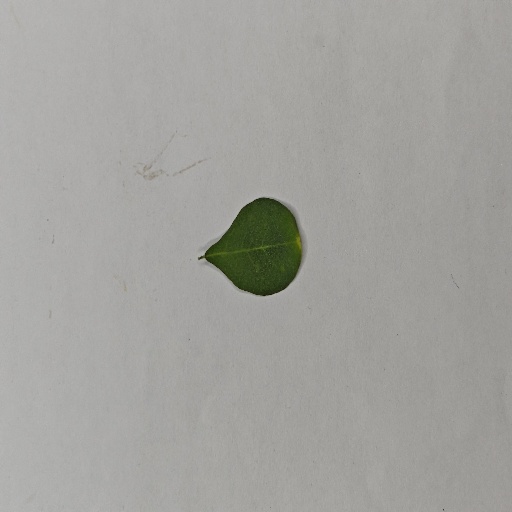
Species: Sojina
Leaf condition: Healthy Leaf